Andrea Hamilton

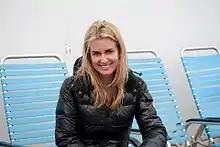
Hamilton in 2016

Andrea Jarvis Hamilton (born in 1968) is a conceptual artist and fine-art photographer best known for her extensive series of photographic images of the ocean, natural phenomena and the Kelvin scale. Her work encompasses the long term, systematic collection of subjects within a strict conceptual framework, creating expansive archives. These are retrospectively organised according to common visual characteristics (movement, colour, light) into series which highlight certain themes: the nature of time and memory, climate change, colour theory and being. Her work also encompasses still life, long exposure, landscape and portraiture, street photography and landscape.